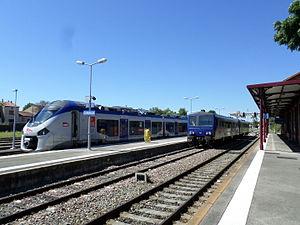
Régiolis (rame B 83527) et X2100 (rame X2102) en gare de Carmaux (81) le 26 août 2015.
La gare de Carmaux est une gare ferroviaire française de la ligne de Castelnaudary à Rodez, située sur le territoire de la commune de Carmaux dans le département du Tarn en région Occitanie.